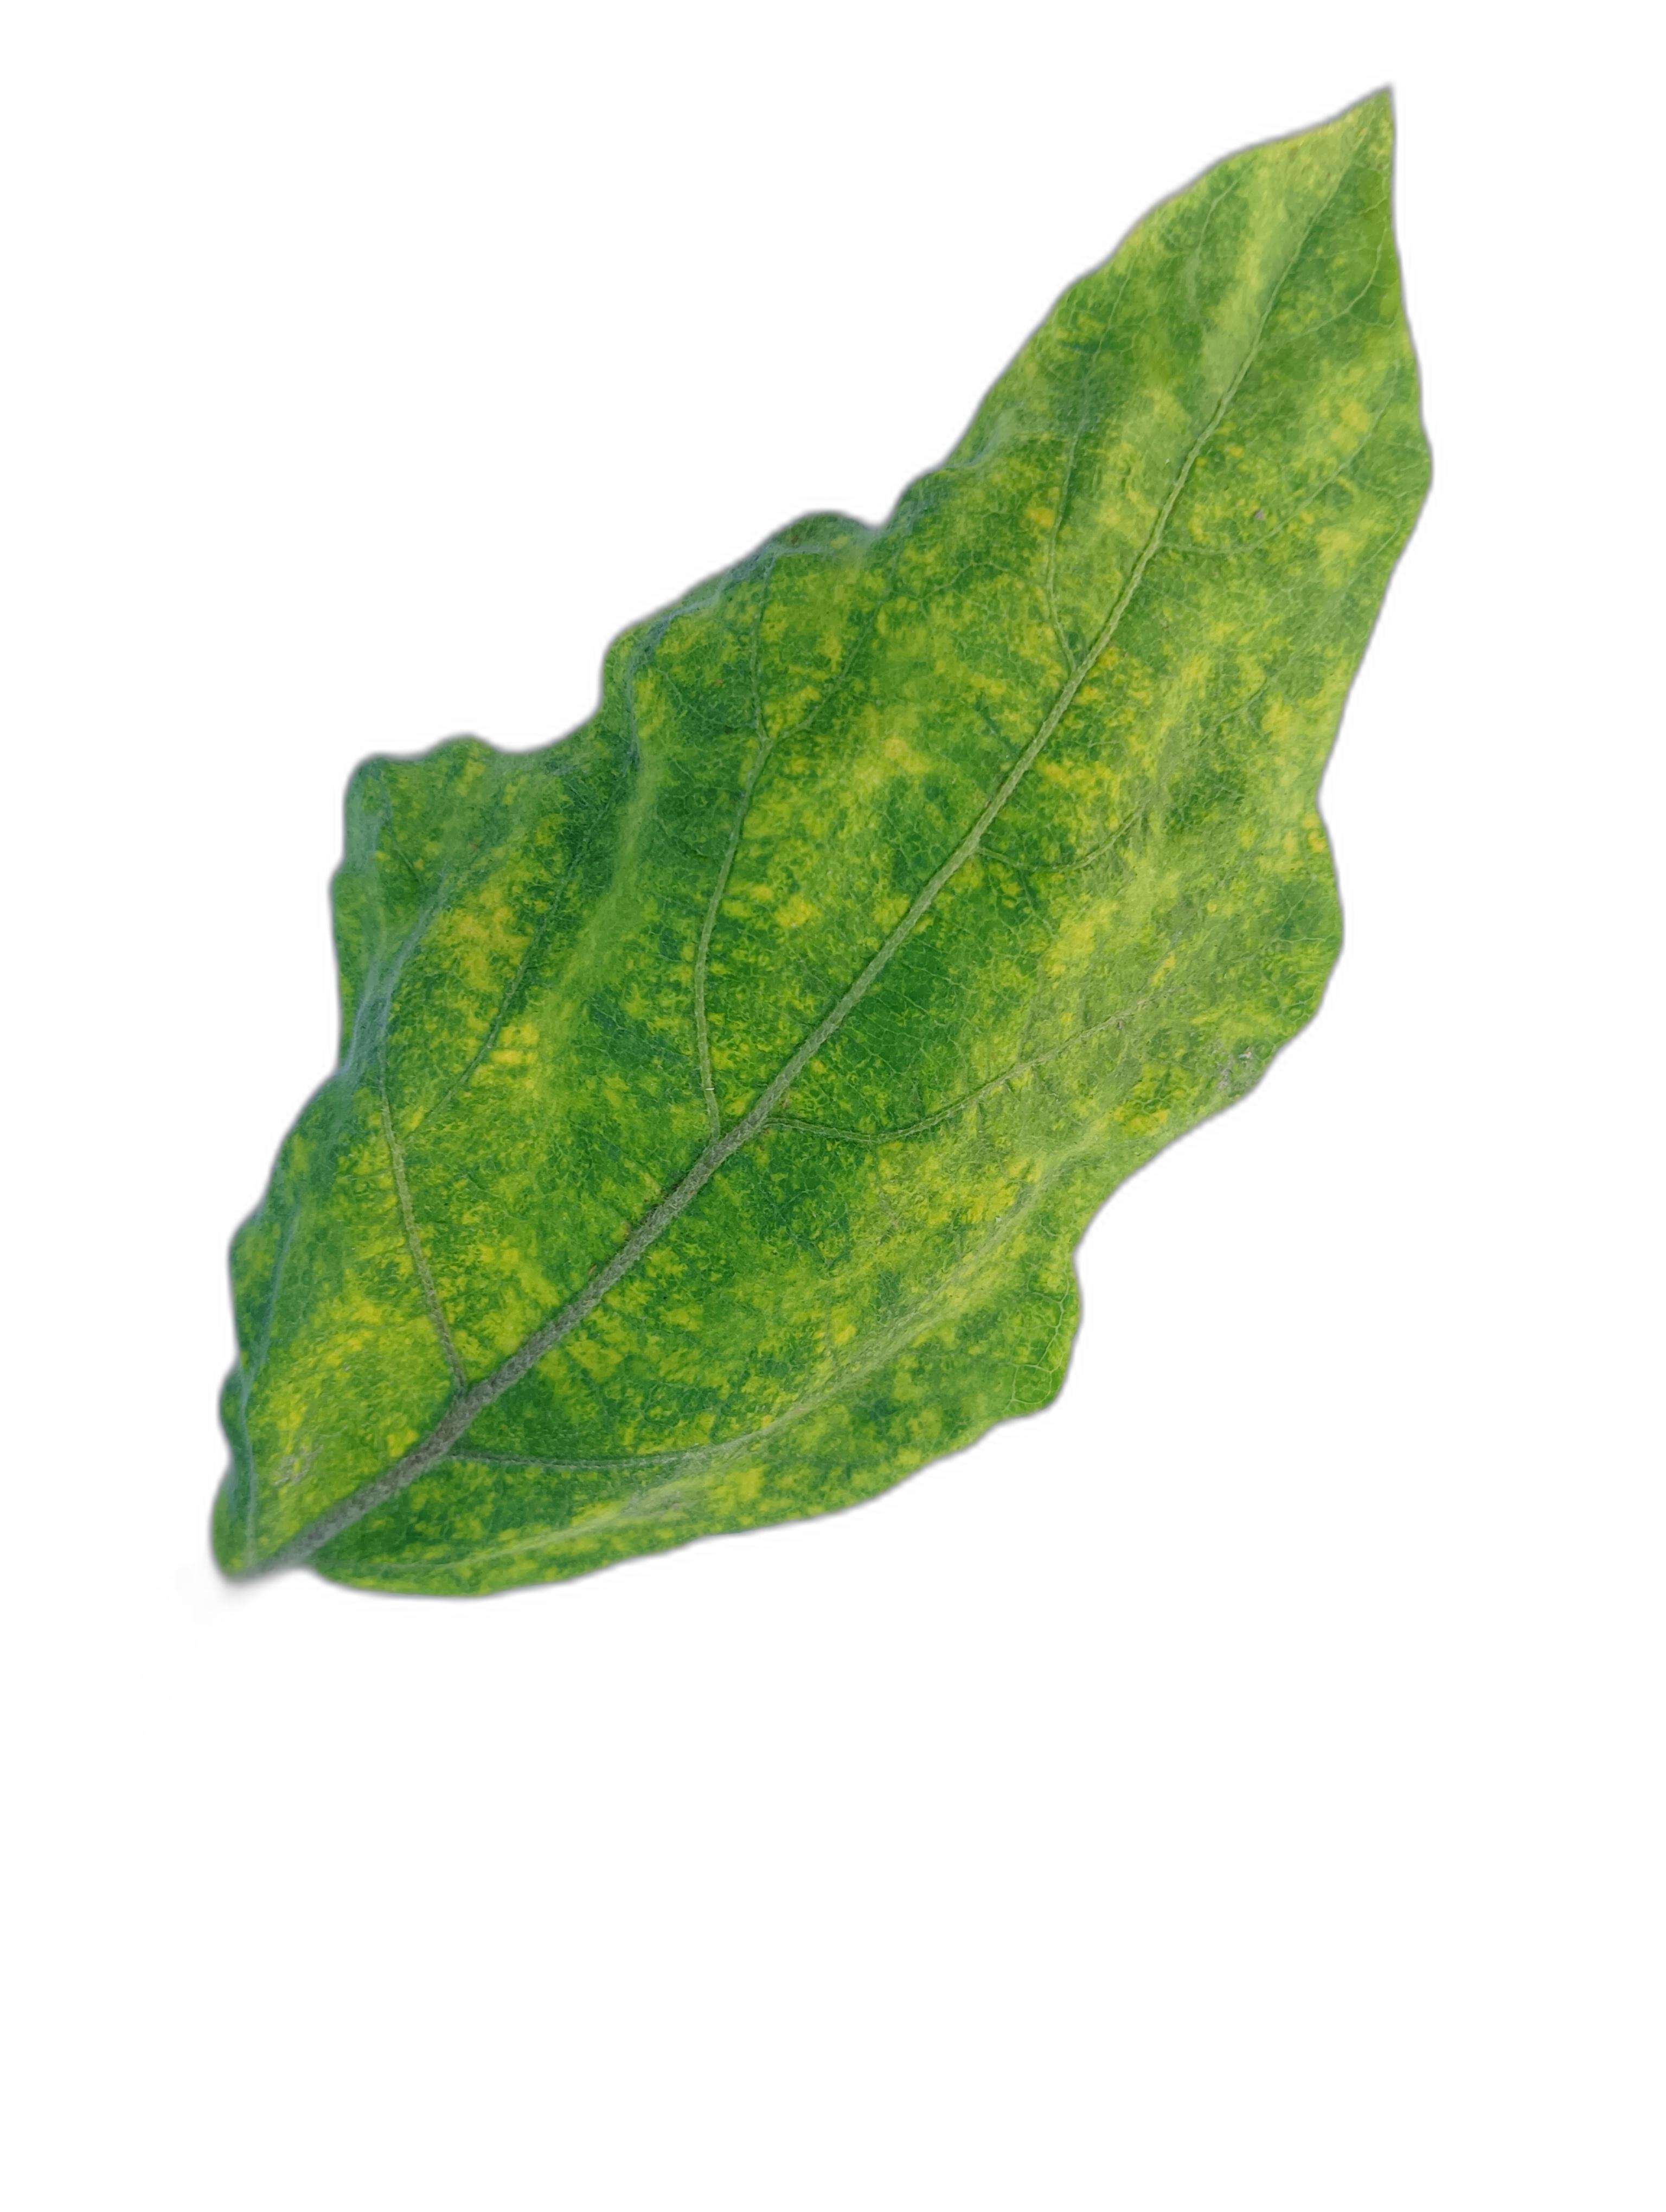
Label: Mosaic Virus Disease